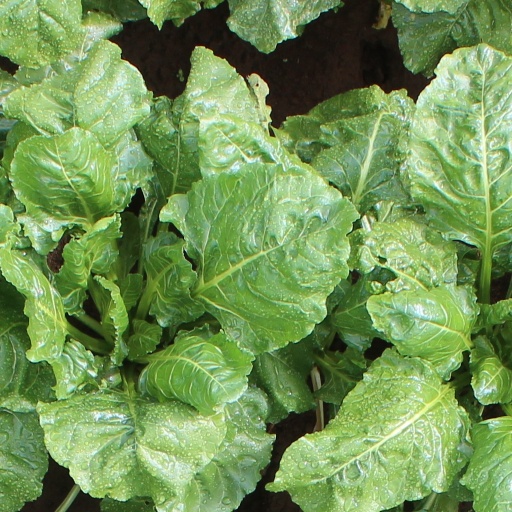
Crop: sugar beet